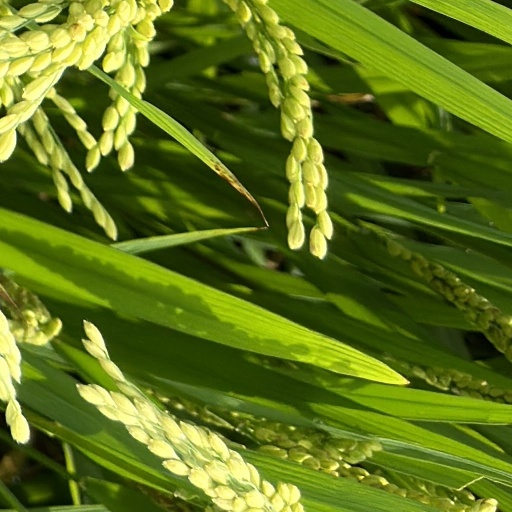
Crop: rice